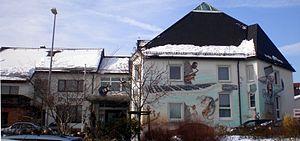
Façade et entrée principale du siège social de Musikhaus Thomann
Musikhaus Thomann est une entreprise familiale allemande spécialisée dans la vente et la fabrication d'instruments de musique ainsi que de matériel et d'accessoires. Elle fut fondée en 1954 à Treppendorf par Hans Thomann senior.